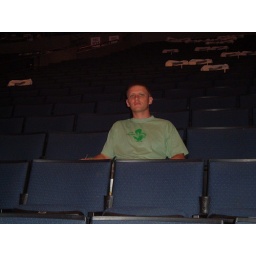
Best seat in tha house